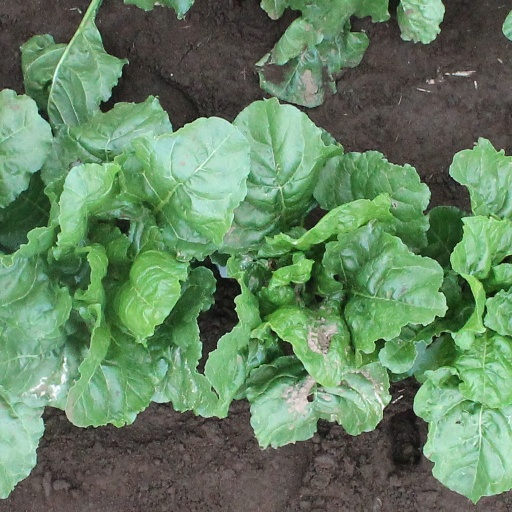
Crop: sugar beet